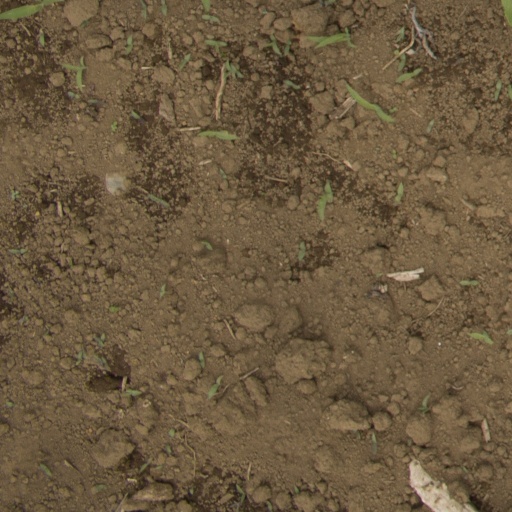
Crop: Jerusalem artichoke